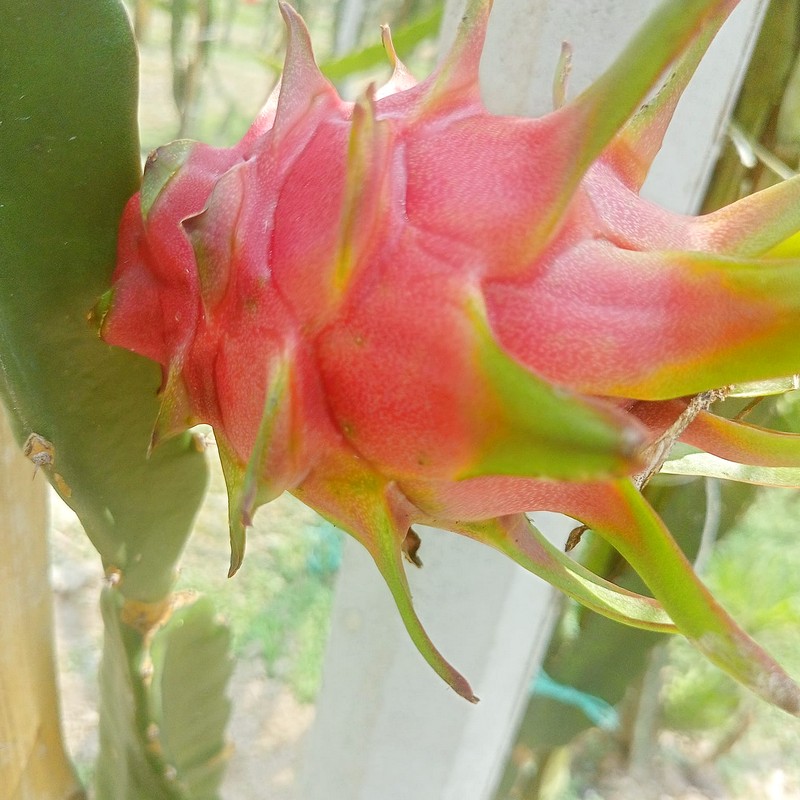
Label: Fresh Dragon Fruit